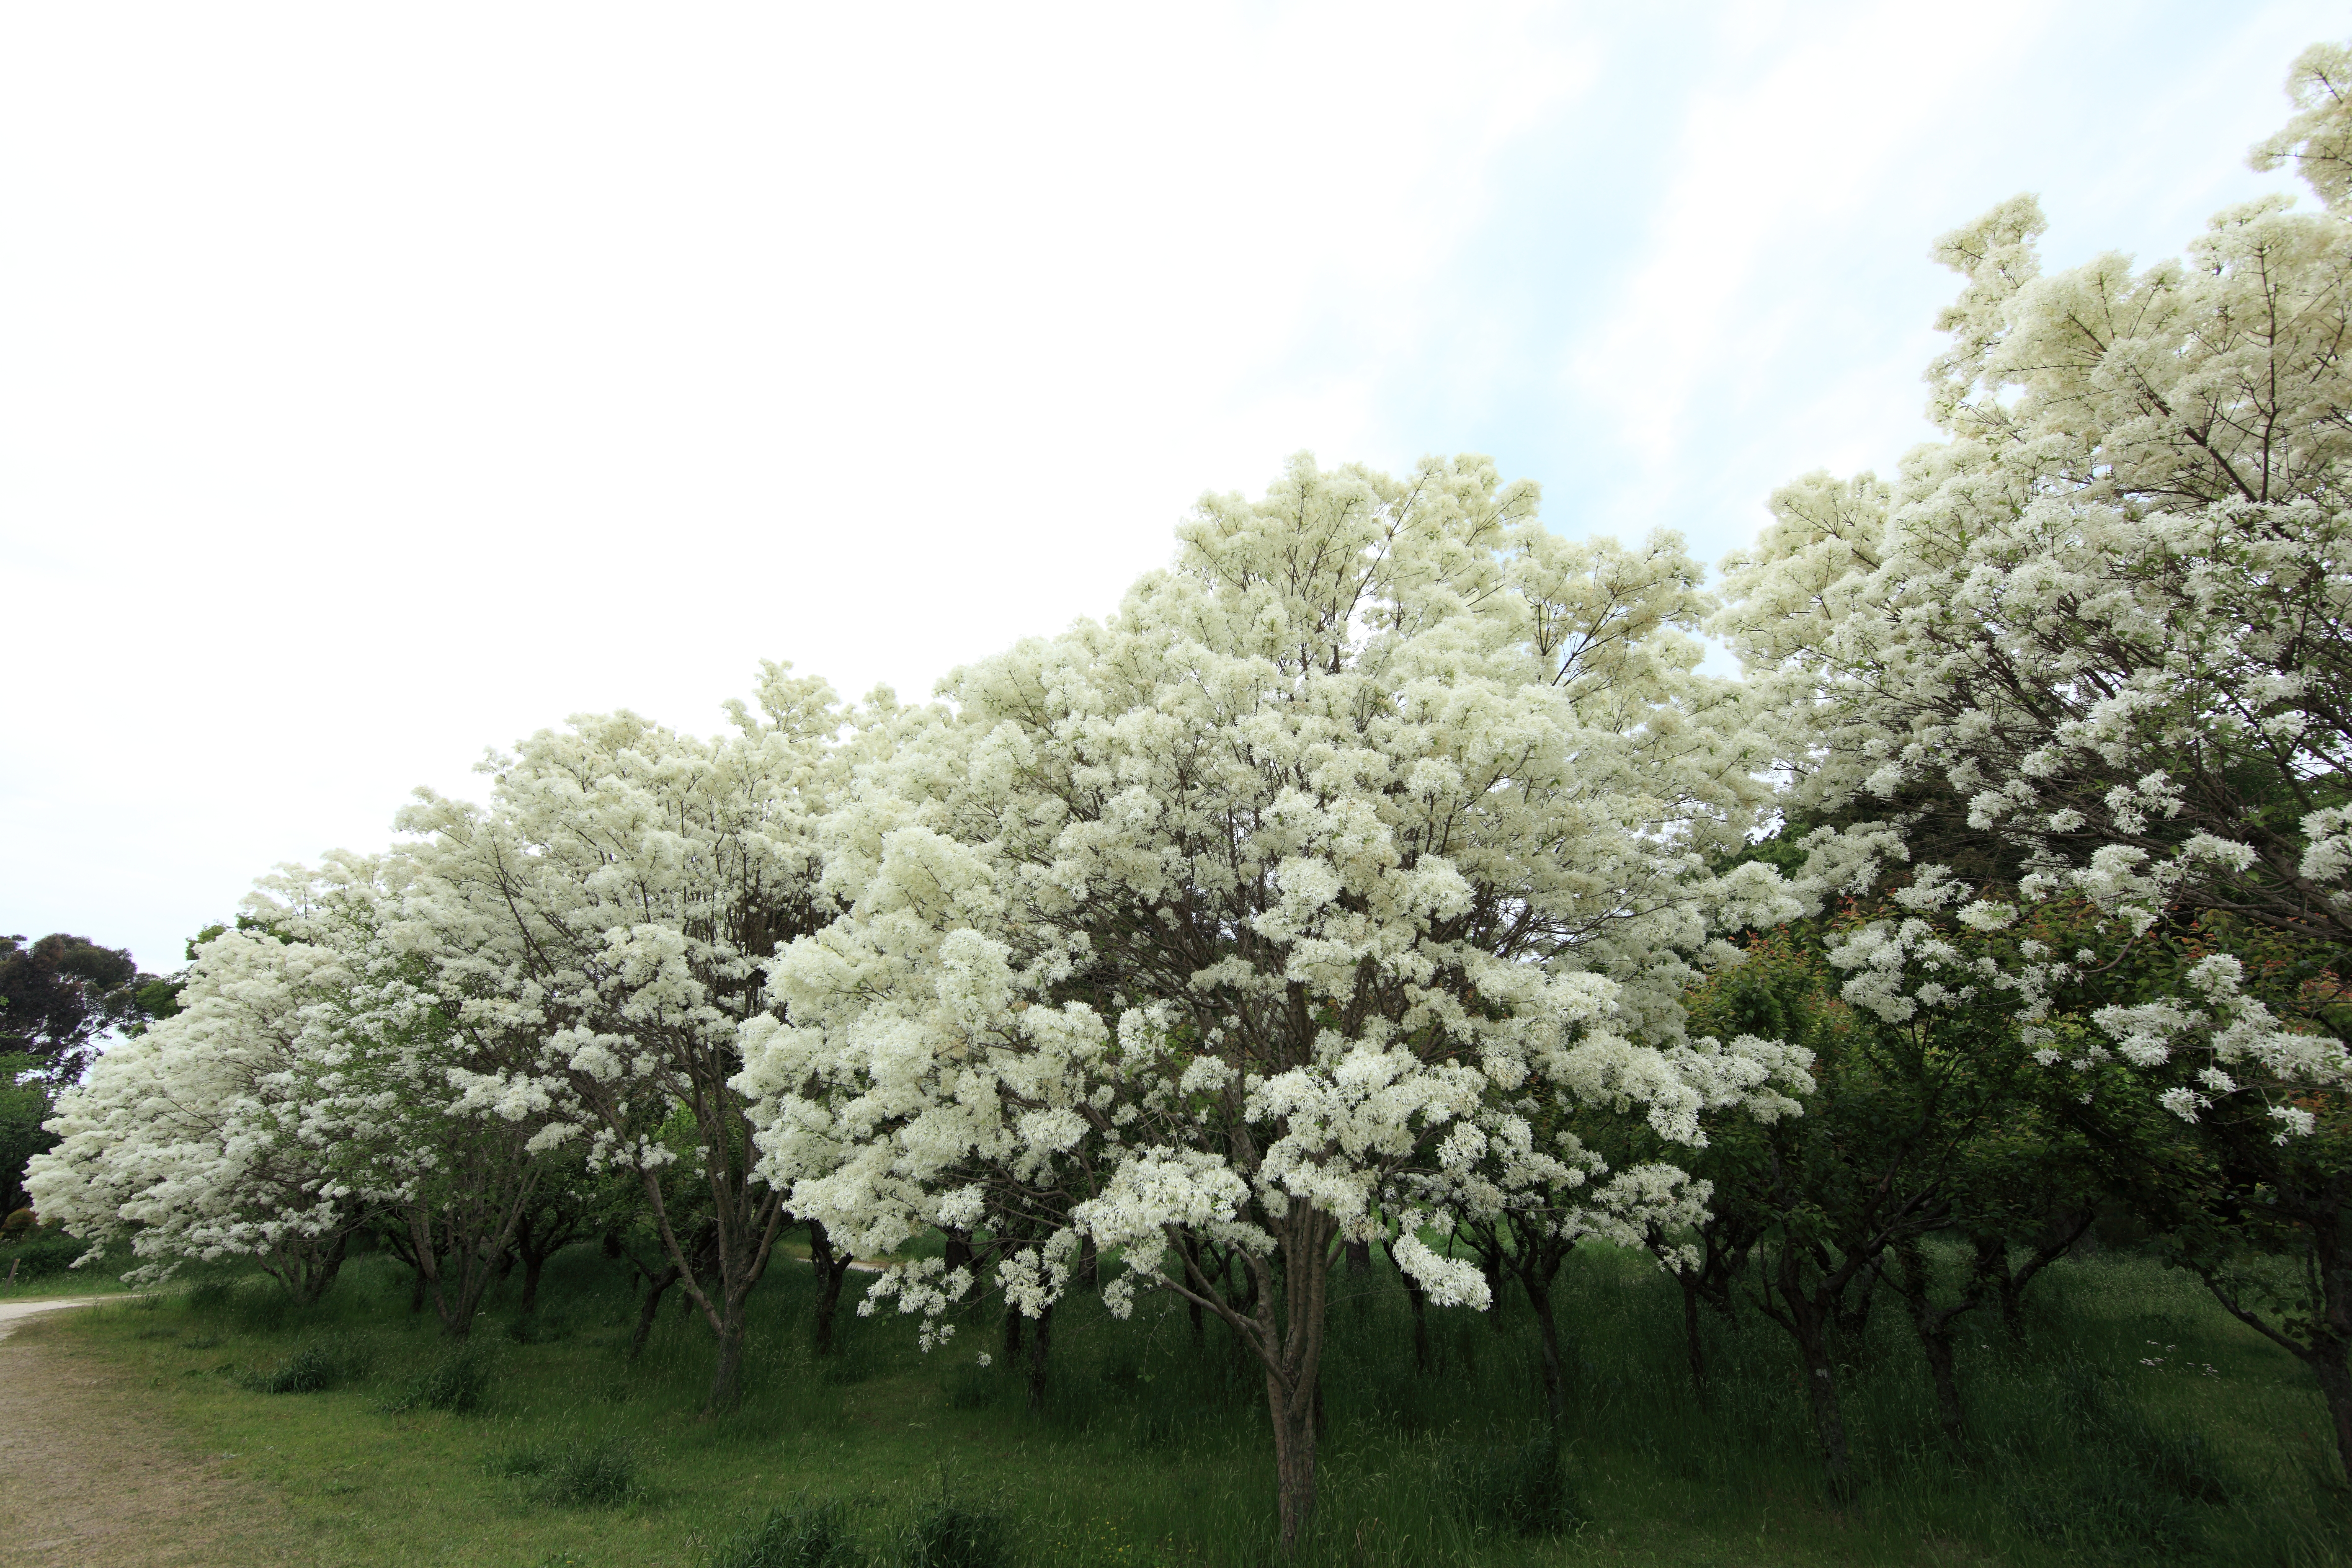
tree, branch, blossom, plant, flower, chinese, high, produce, cherry blossom, shrub, 5d, hires, markii, hi, res, resolution, fringetree, retusus, chionanthus, flowering plant, taxonomy binomial chionanthusretusus, woody plant, land plant